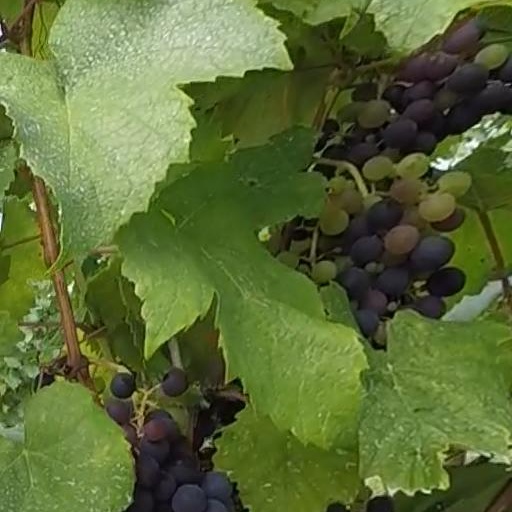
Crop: grape